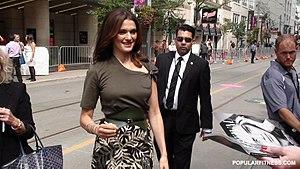
Le Monde fantastique d'Oz ou Oz, le magnifique au Québec est un film fantastique américain réalisé par Sam Raimi, sorti en 2013. Adaptation cinématographique du roman Le merveilleux pays d'Oz de L. Frank Baum publié en 1900, c'est une préquelle du film Le Magicien d'Oz sorti en 1939.